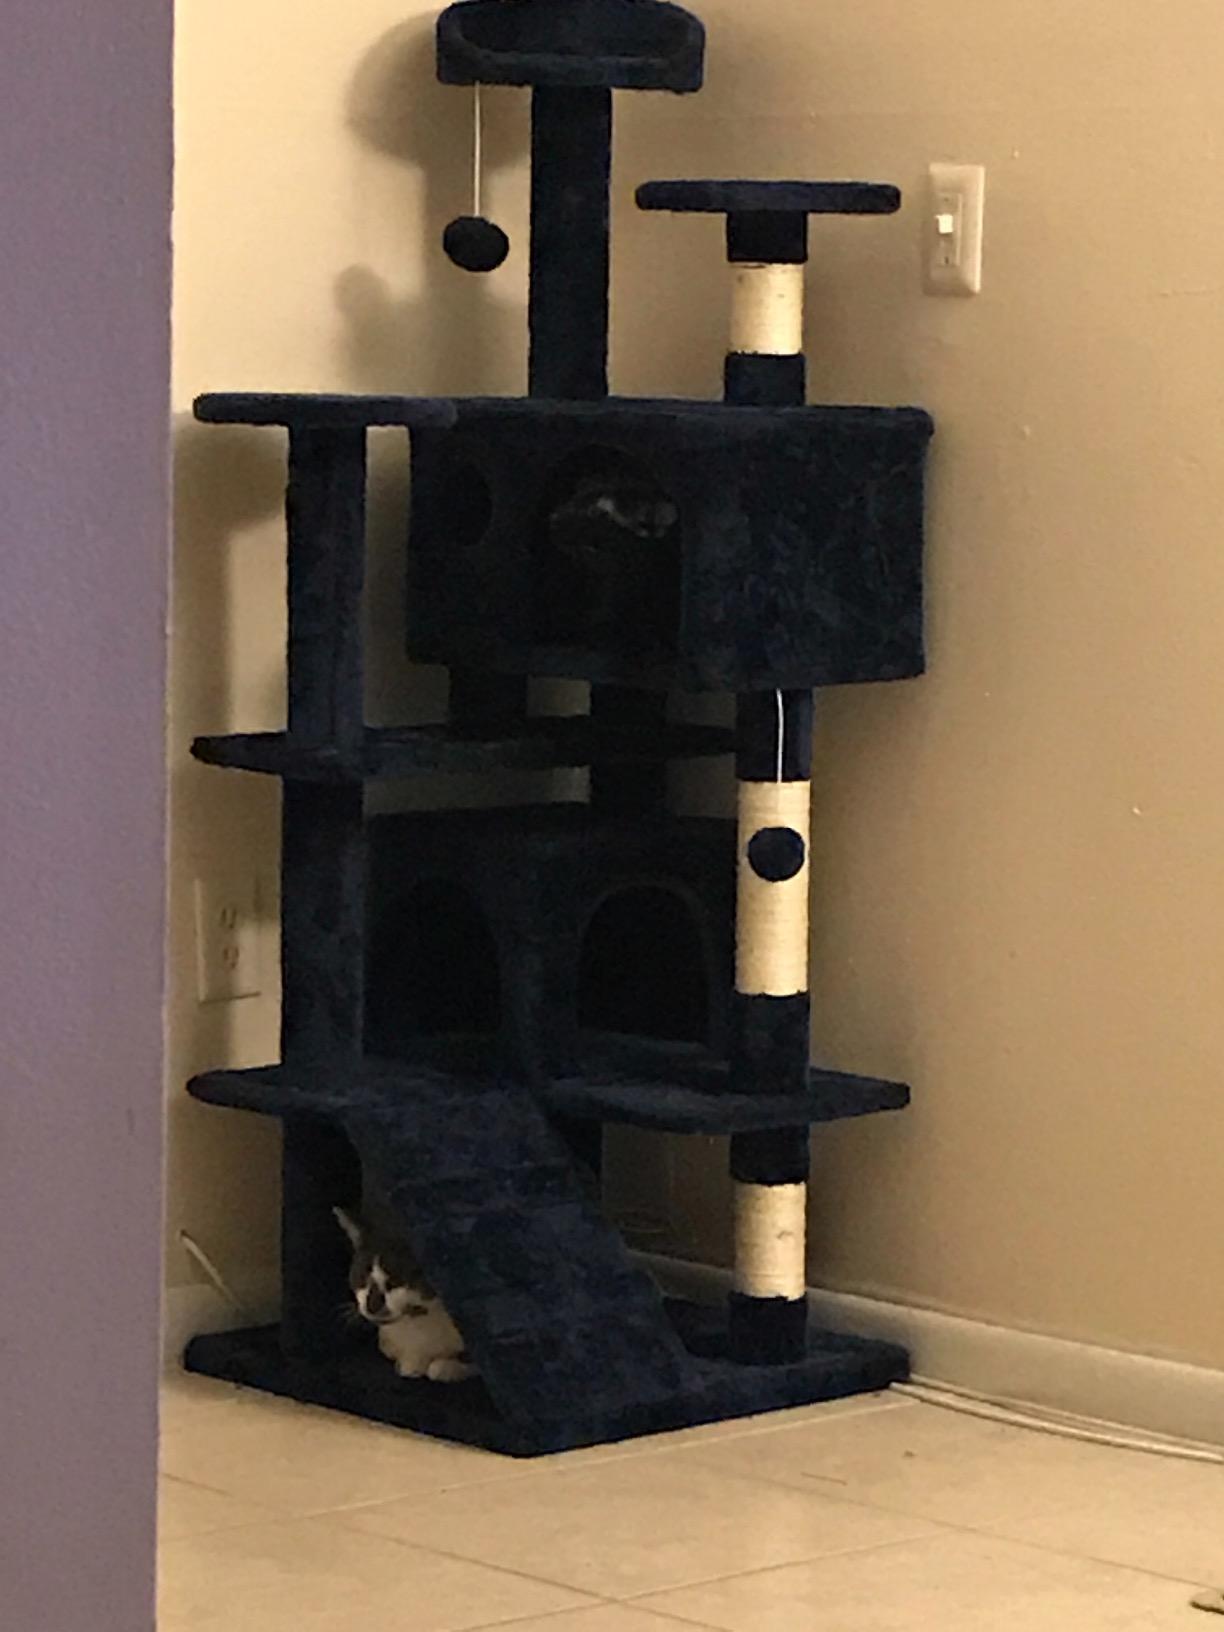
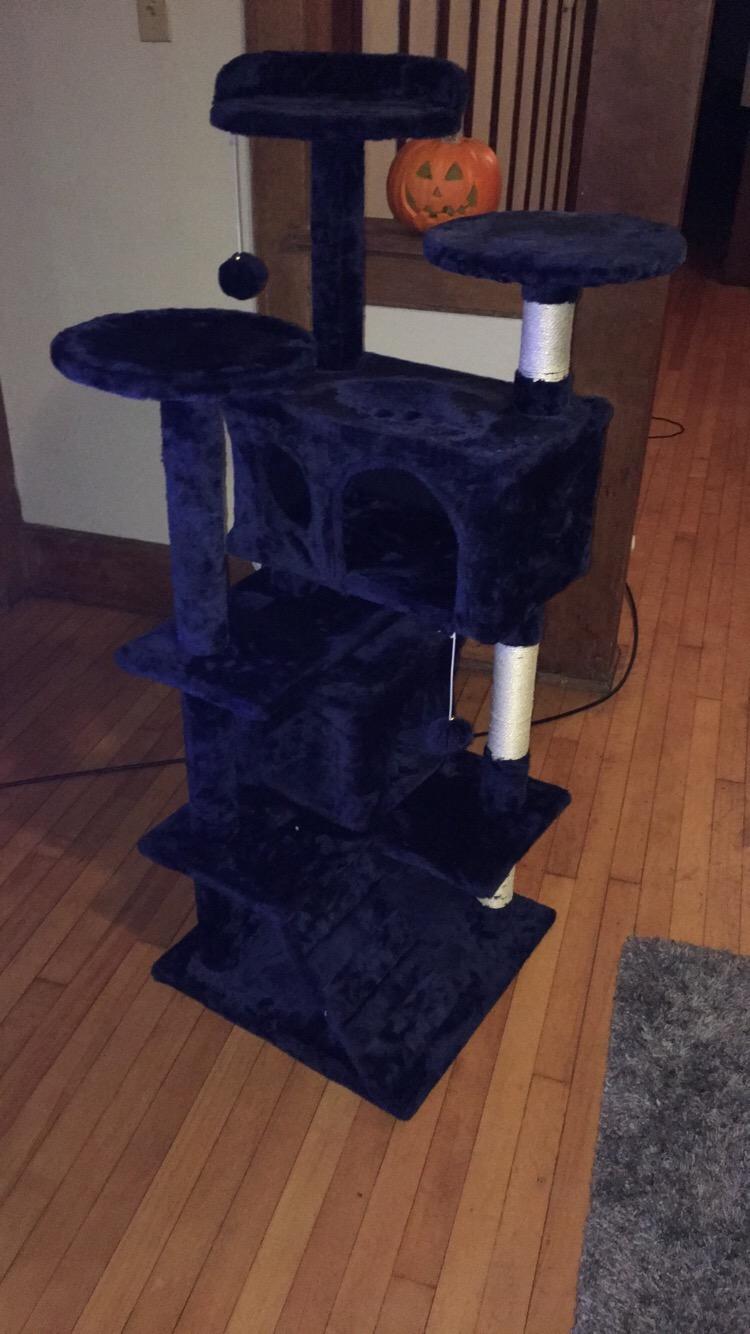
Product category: items_cat tree
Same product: yes